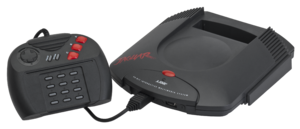
L'histoire des consoles de jeux vidéo de cinquième génération représente l'ère des consoles 32 et 64 bits. Le marché est dominé par trois consoles, la PlayStation, la Saturn et la Nintendo 64. C'est la PlayStation qui a le plus de succès. La 3DO et la Jaguar font également partie de cette ère mais leur marketing est faible et elles ne retiennent pas l'attention. Deux nouvelles versions de la Game Boy apparaissent, la Game Boy Color et la Game Boy Light. Cette génération commence en 1993 et se termine en 2006.
La Jaguar est une console de jeux vidéo de salon à cartouches datant de 1993, disposant d'une ludothèque limitée, et qui n'a pas connu un grand succès malgré sa technologie innovante. C’est l'avant-dernière console produite par Atari Corporation.
La 32X, également appelée Super 32X au Japon, Sega Genesis 32X en Amérique du Nord, Sega Mega Drive 32X dans la région PAL et Sega Mega 32X au Brésil, est une extension de la Mega Drive, console de jeux vidéo de quatrième génération du constructeur japonais Sega. Développée sous le nom de code Mars, celle-ci permet d'augmenter la puissance de la Mega Drive en la transformant en un système 32 bits et sert ainsi de console de transition en attendant la sortie de la Saturn. La 32X utilise indépendamment de la Mega Drive ses propres cartouches de jeu et dispose d'une ludothèque de quarante jeux vidéo.